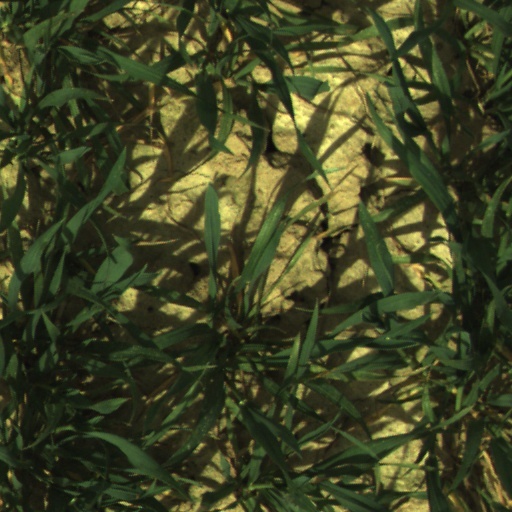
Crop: wheat